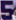
Number: 5